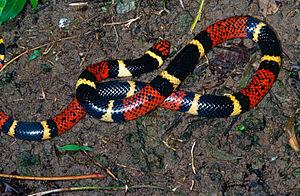
Micrurus surinamensis est une espèce de serpents de la famille des Elapidae.
Micrurus est un genre de serpents de la famille des Elapidae. Ce sont des serpents venimeux de type « serpent corail ».
Les Elapidae sont une famille de serpents qui compte à la fois des espèces terrestres et des espèces marines. On les trouve sur tous les continents hormis l'Europe, ainsi que dans plusieurs océans. Ce sont des serpents venimeux à dentition protéroglyphe, et un certain nombre comptent parmi les serpents les plus dangereux du monde, comme les cobras, mambas, taïpans, bongares, serpents-corail, serpent marins, etc. Cette famille compte notamment en son sein les deux serpents aux venins les plus toxiques connus : le serpent terrestre Oxyuranus microlepidotus et le serpent marin Enhydrina schistosa.